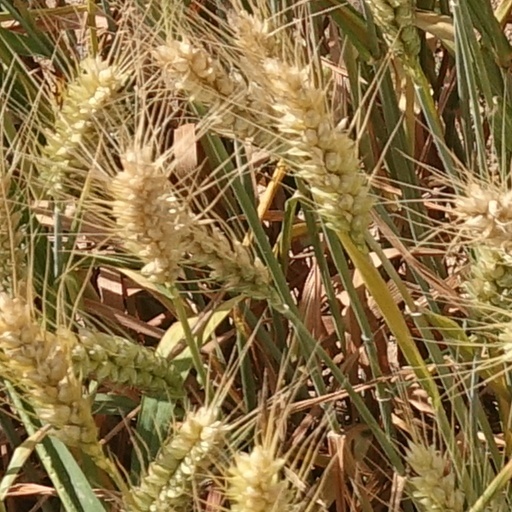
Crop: wheat